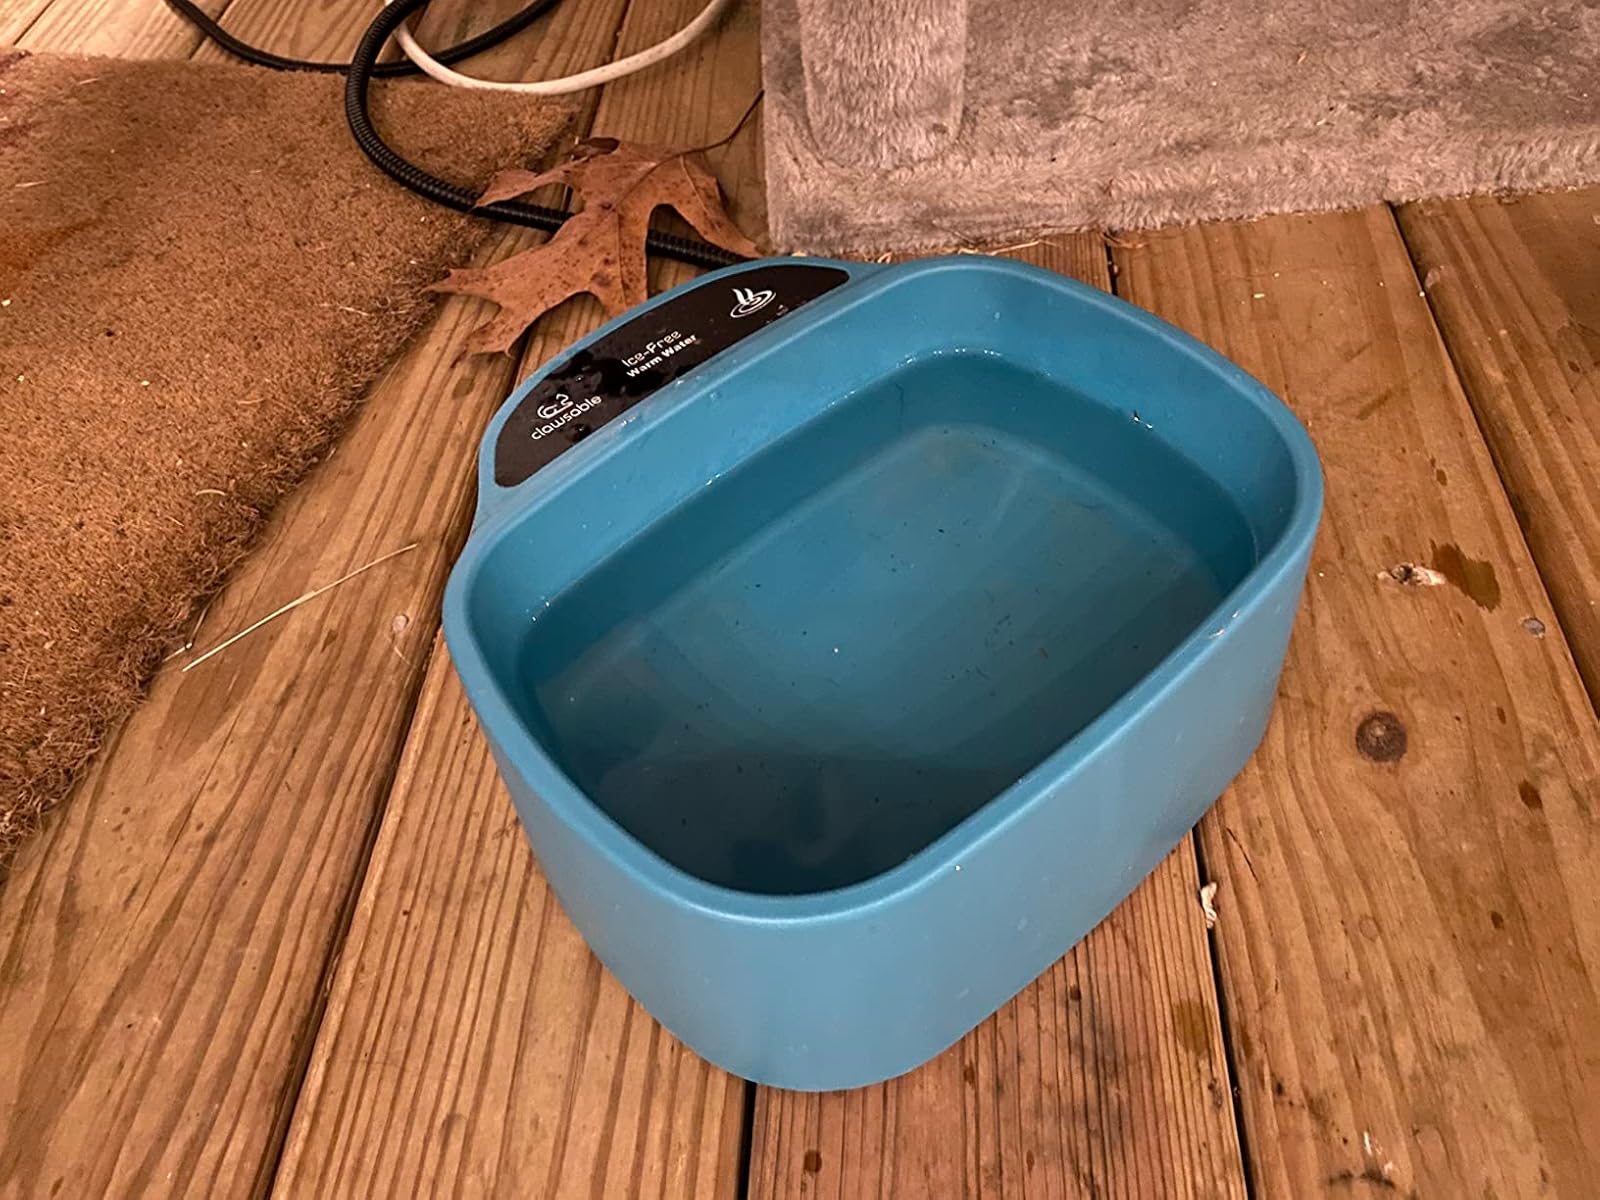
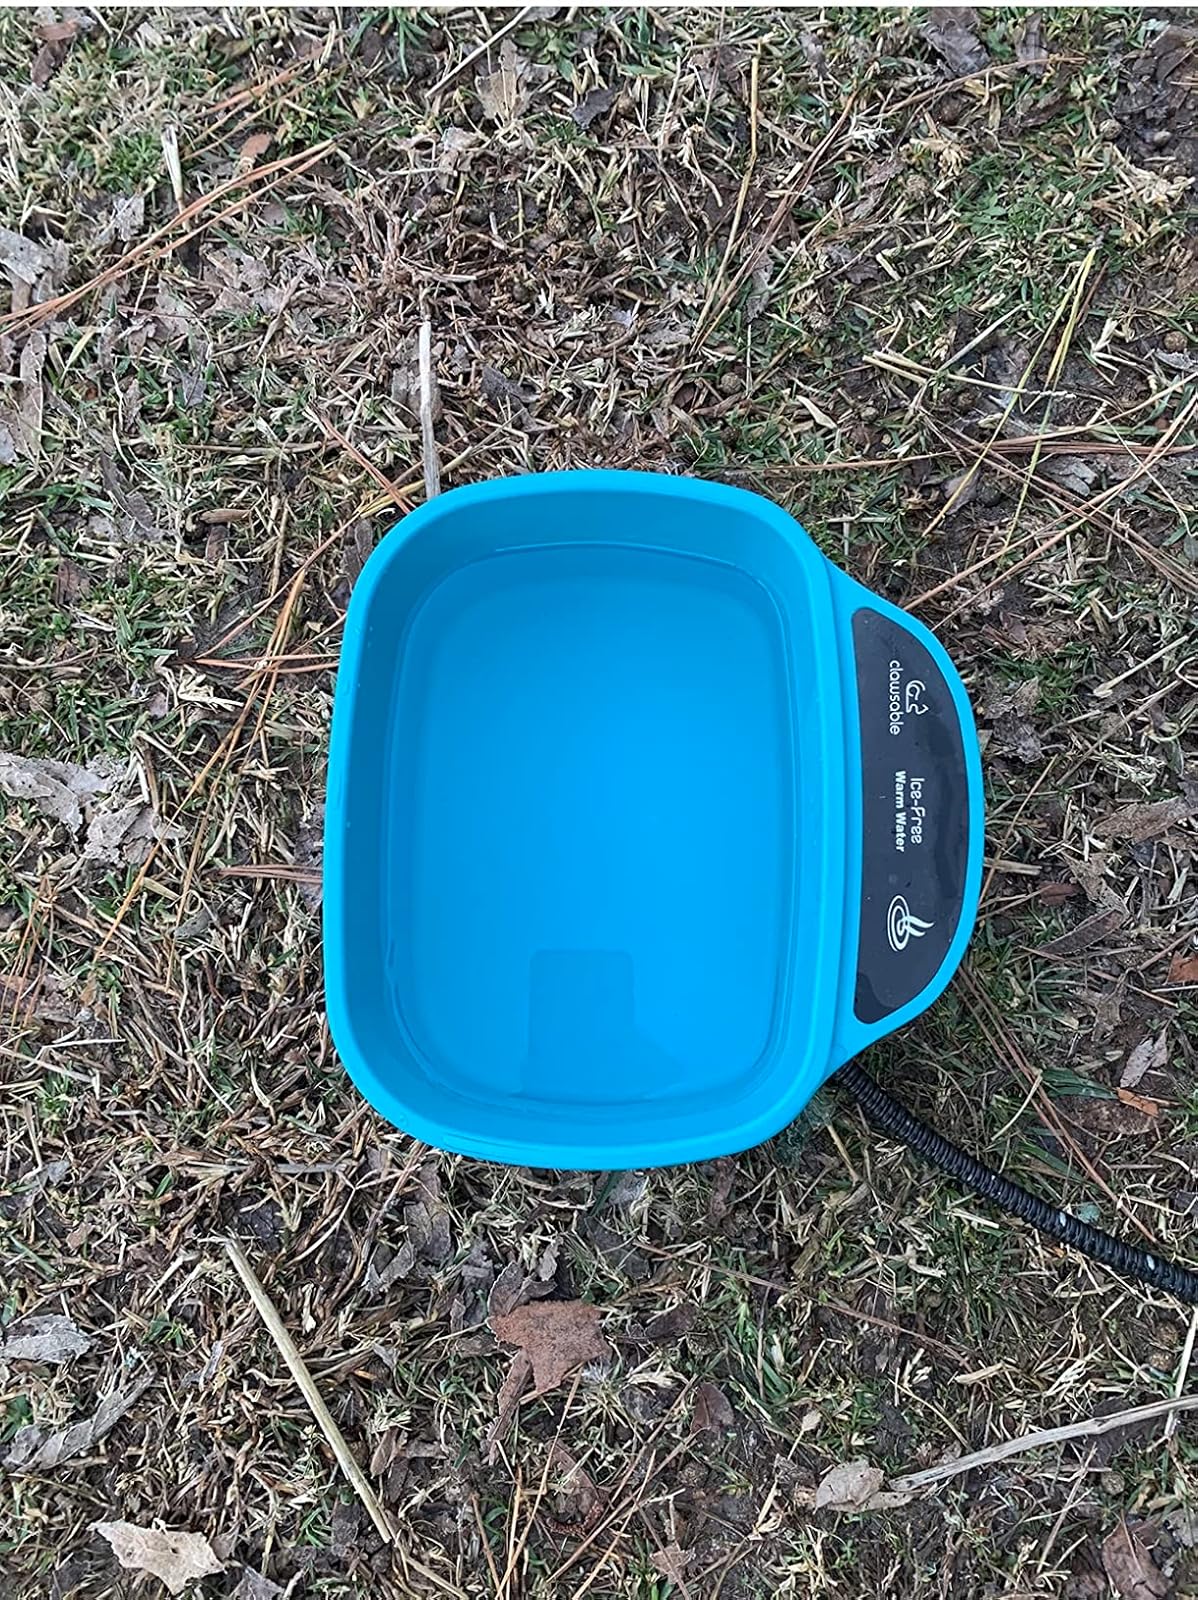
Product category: items_bowl
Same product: yes